Fort George, Ontario

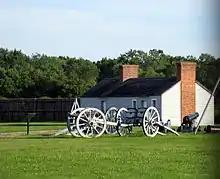
The fort's single-storey guardhouse, rebuilt during the late 1930s.

In 1817, American president James Monroe visited the Canadian side of the Niagara River during a goodwill trip, and was entertained by British officers at the fort. However, Fort George's inability to guard the mouth of the Niagara River was criticized by military analysts after the war, leading to the construction of Fort Mississauga near the mouth of the river in the 1820s. During the same period, work on Butler's Barracks was undertaken southwest of the fort, and out of range of the batteries on the American side of the river.